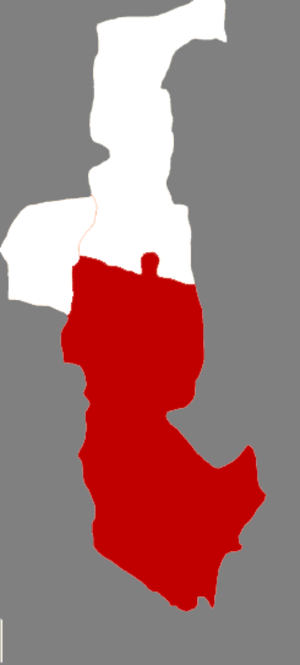
Le district de Hainan est une subdivision administrative de la région autonome de Mongolie-Intérieure en Chine. C'est l'un des trois districts de la ville-préfecture de Wuhai.